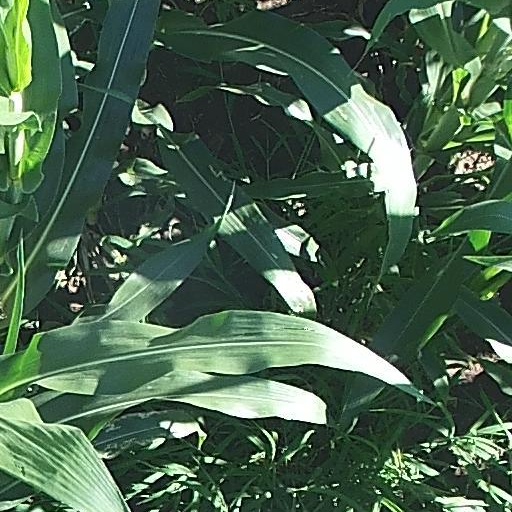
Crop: maize; corn